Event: Nepal Earthquake
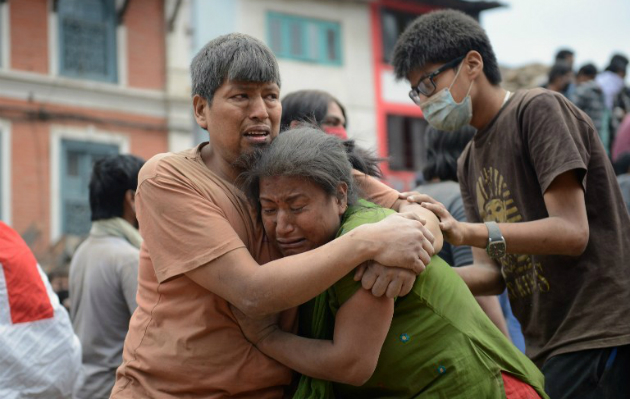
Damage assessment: no_damage